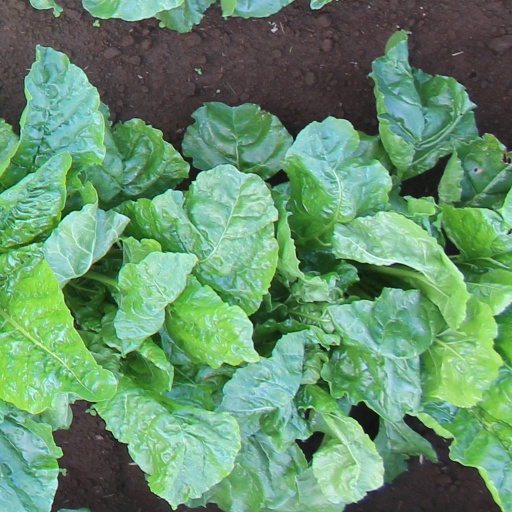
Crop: sugar beet